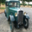
Label: automobile